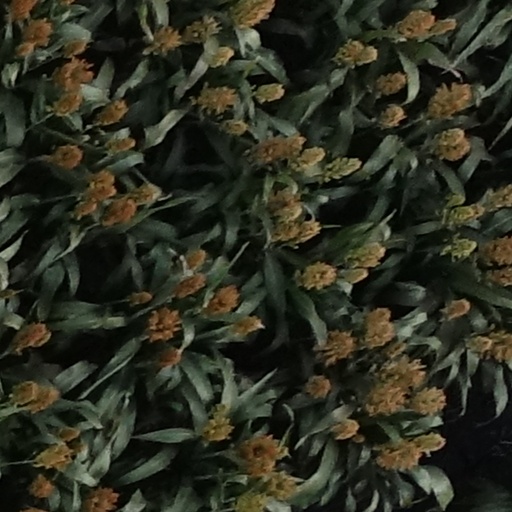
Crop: sorghum